Catechism

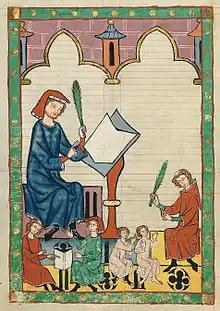
Codex Manesse, fol. 292v, "The Schoolmaster of Esslingen" ("Der Schulmeister von Eßlingen")

A catechism (from , "to teach orally") is a summary or exposition of doctrine and serves as a learning introduction to the Sacraments traditionally used in catechesis, or Christian religious teaching of children and adult converts. Catechisms are doctrinal manuals – often in the form of questions followed by answers to be memorised – a format that has been used in non-religious or secular contexts as well.